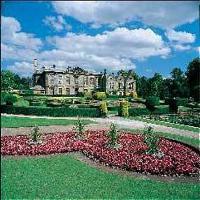
Weather: sun or clear